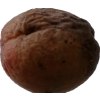
Label: peach